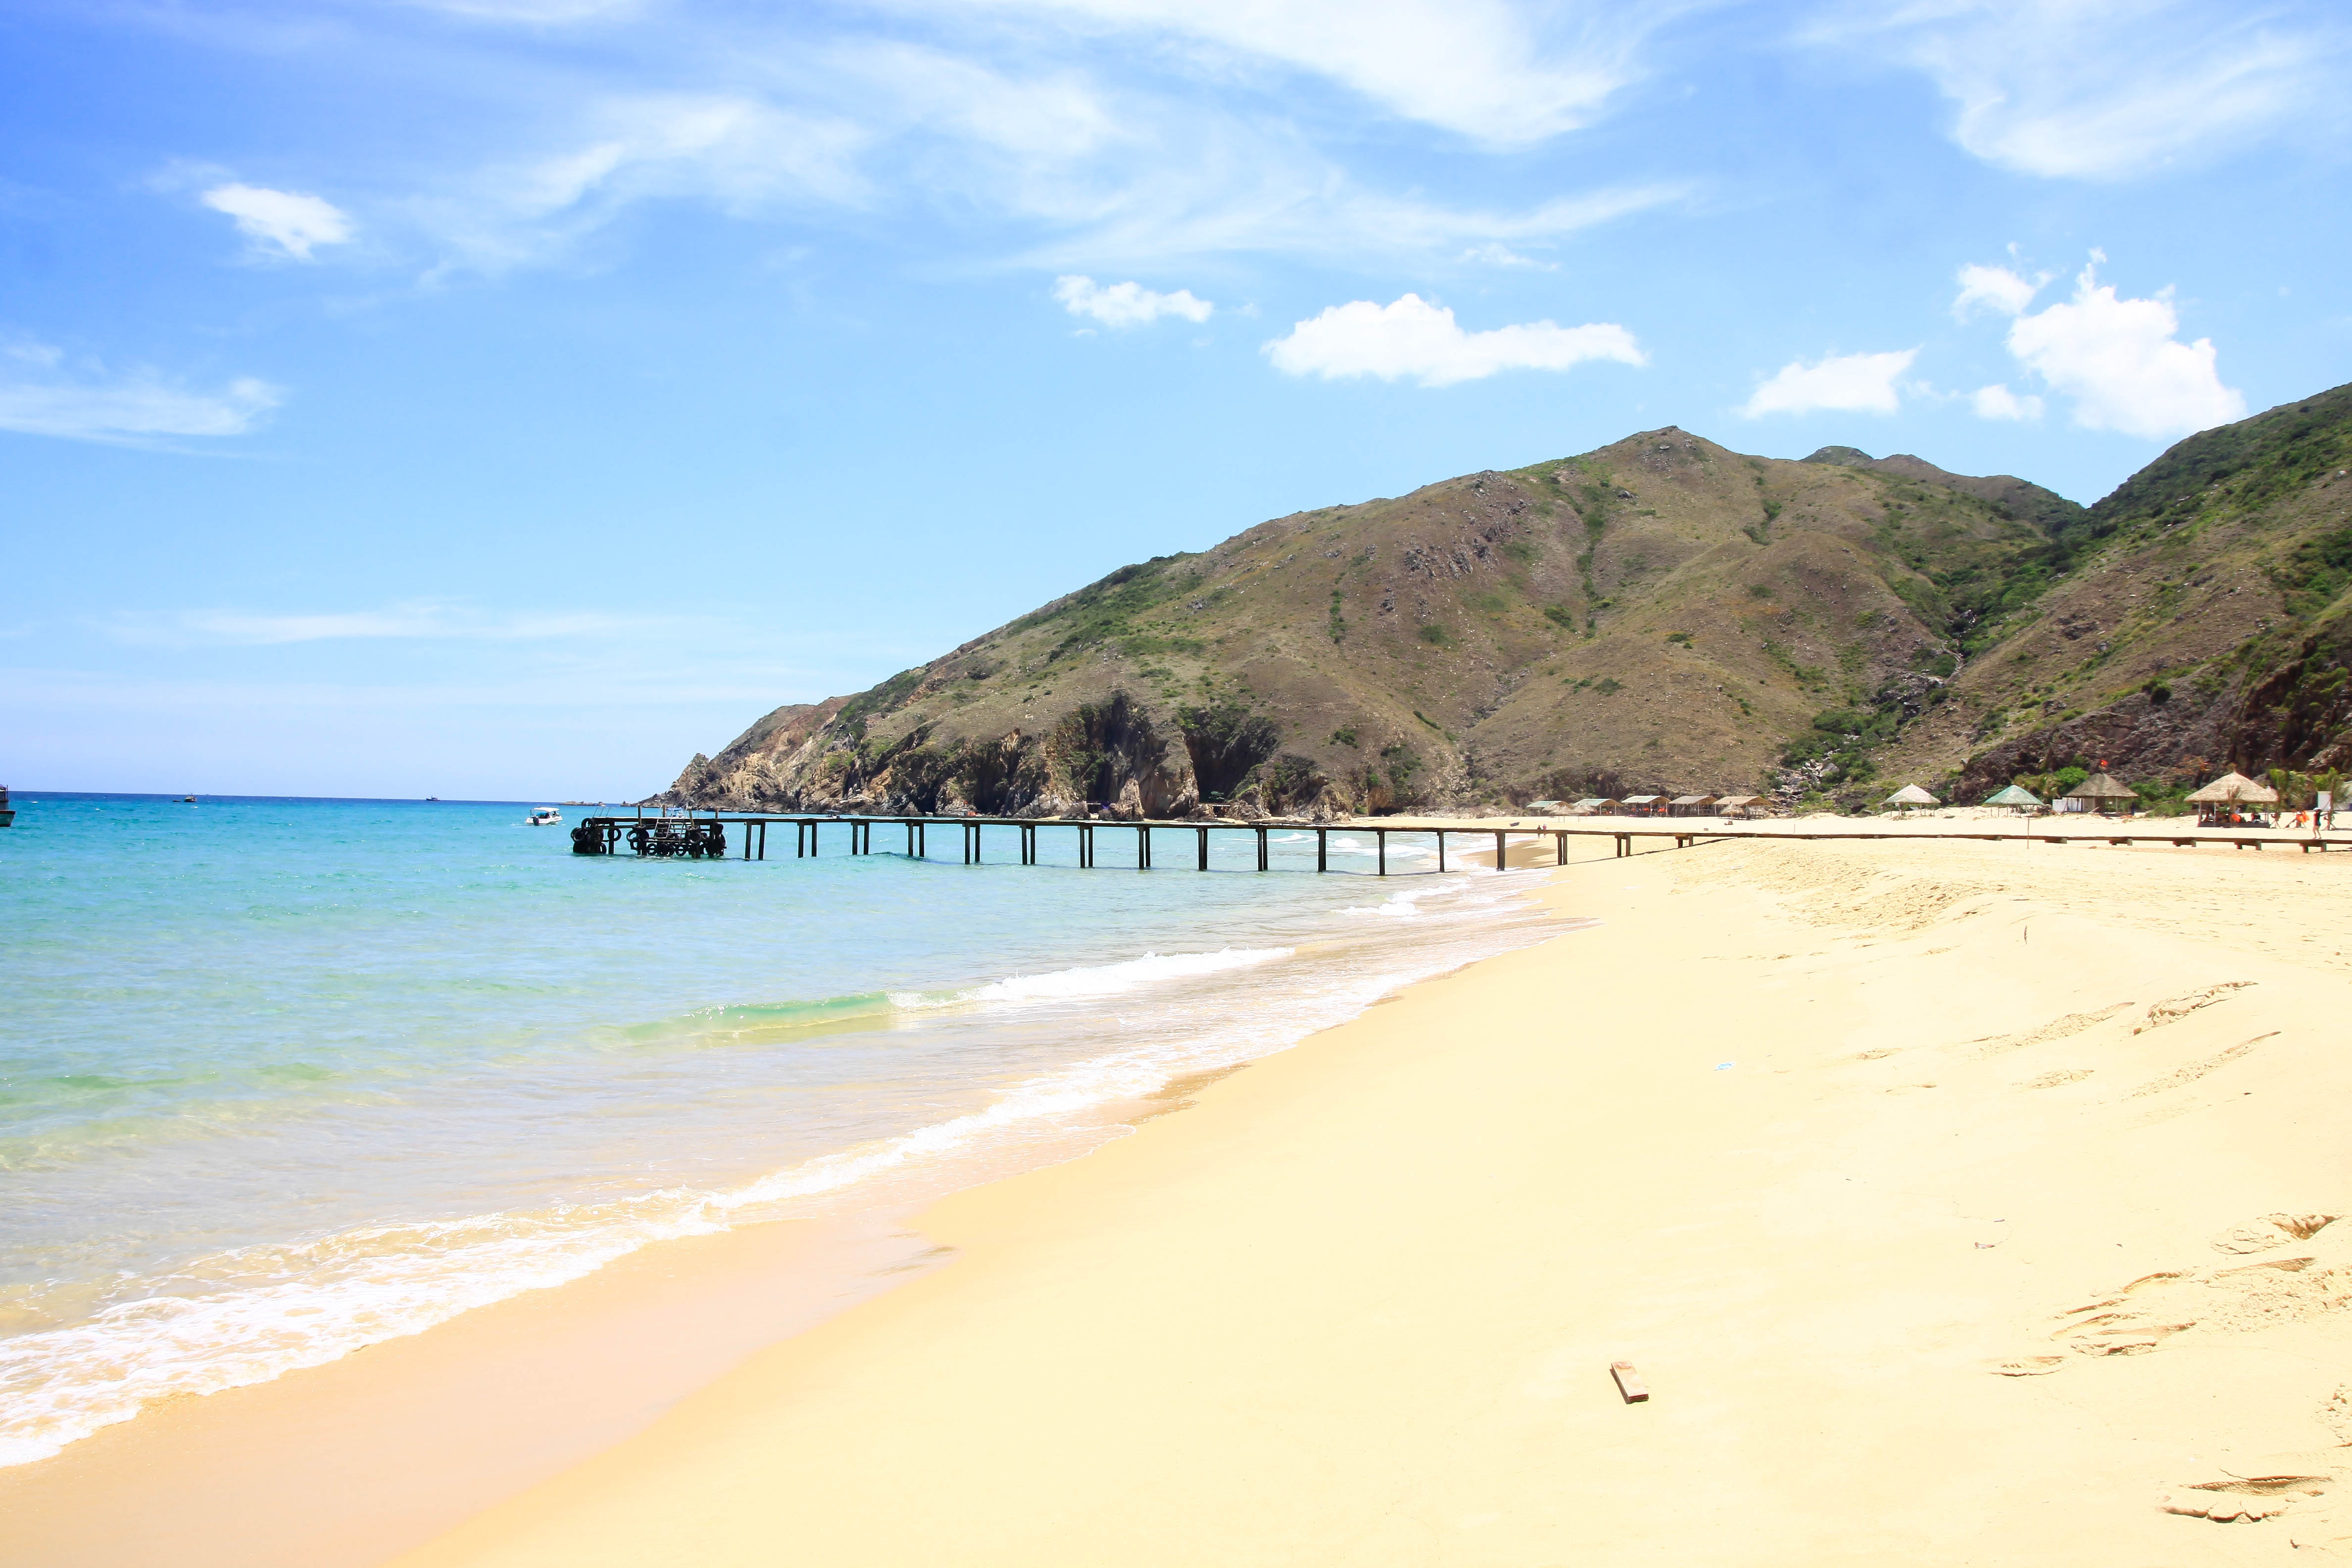
beach, sea, coast, sand, ocean, shore, vacation, bay, body of water, cape, kyco, quynhon, kycoisland